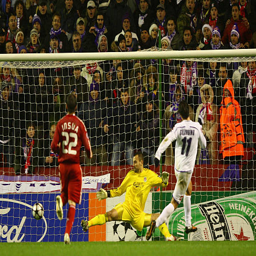
football player scores his team 's second goal during the match .